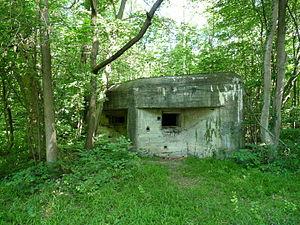
Sur la ""Piste des Forts"", dans la forêt de la Robertsau, au nord de Strasbourg"